Nuremberg Code

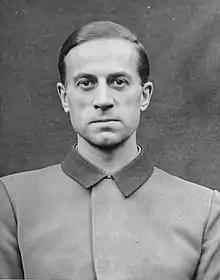
Karl Brandt, the chief defendant in the U.S. military tribunal that resulted in the Nuremberg Code

In response to the criticism of unethical human experimentation, the Weimar Republic (Germany's government from 1919 to 1933) issued "Guidelines for New Therapy and Human Experimentation". The guidelines were based on beneficence and non-maleficence, but also stressed the legal doctrine of informed consent. The guidelines clearly distinguished the difference between therapeutic and non-therapeutic research. For therapeutic purposes, the guidelines allowed administration without consent only in dire situations, but for non-therapeutic purposes any administration without consent was strictly forbidden. However, the guidelines from Weimar were negated by Adolf Hitler. By 1942, the Nazi party included more than 38,000 German physicians, who helped carry out medical programs such as the Sterilization Law.